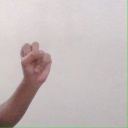
अक्षर: स